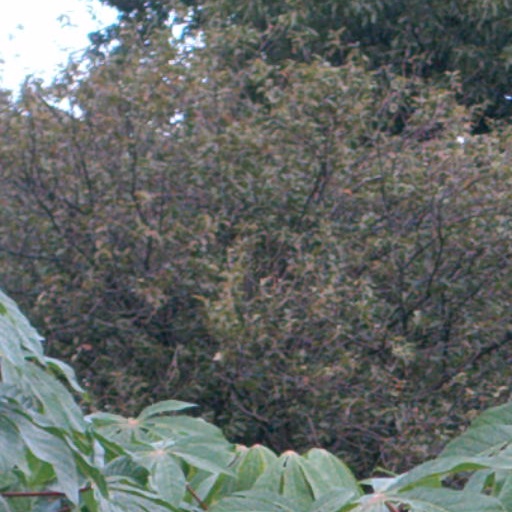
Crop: cassava